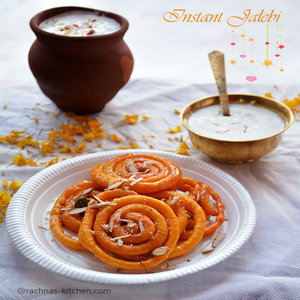
Dish: jalebi